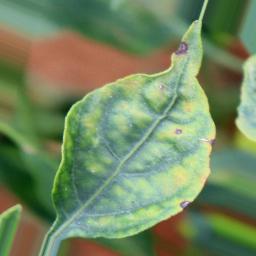
Label: cercospora